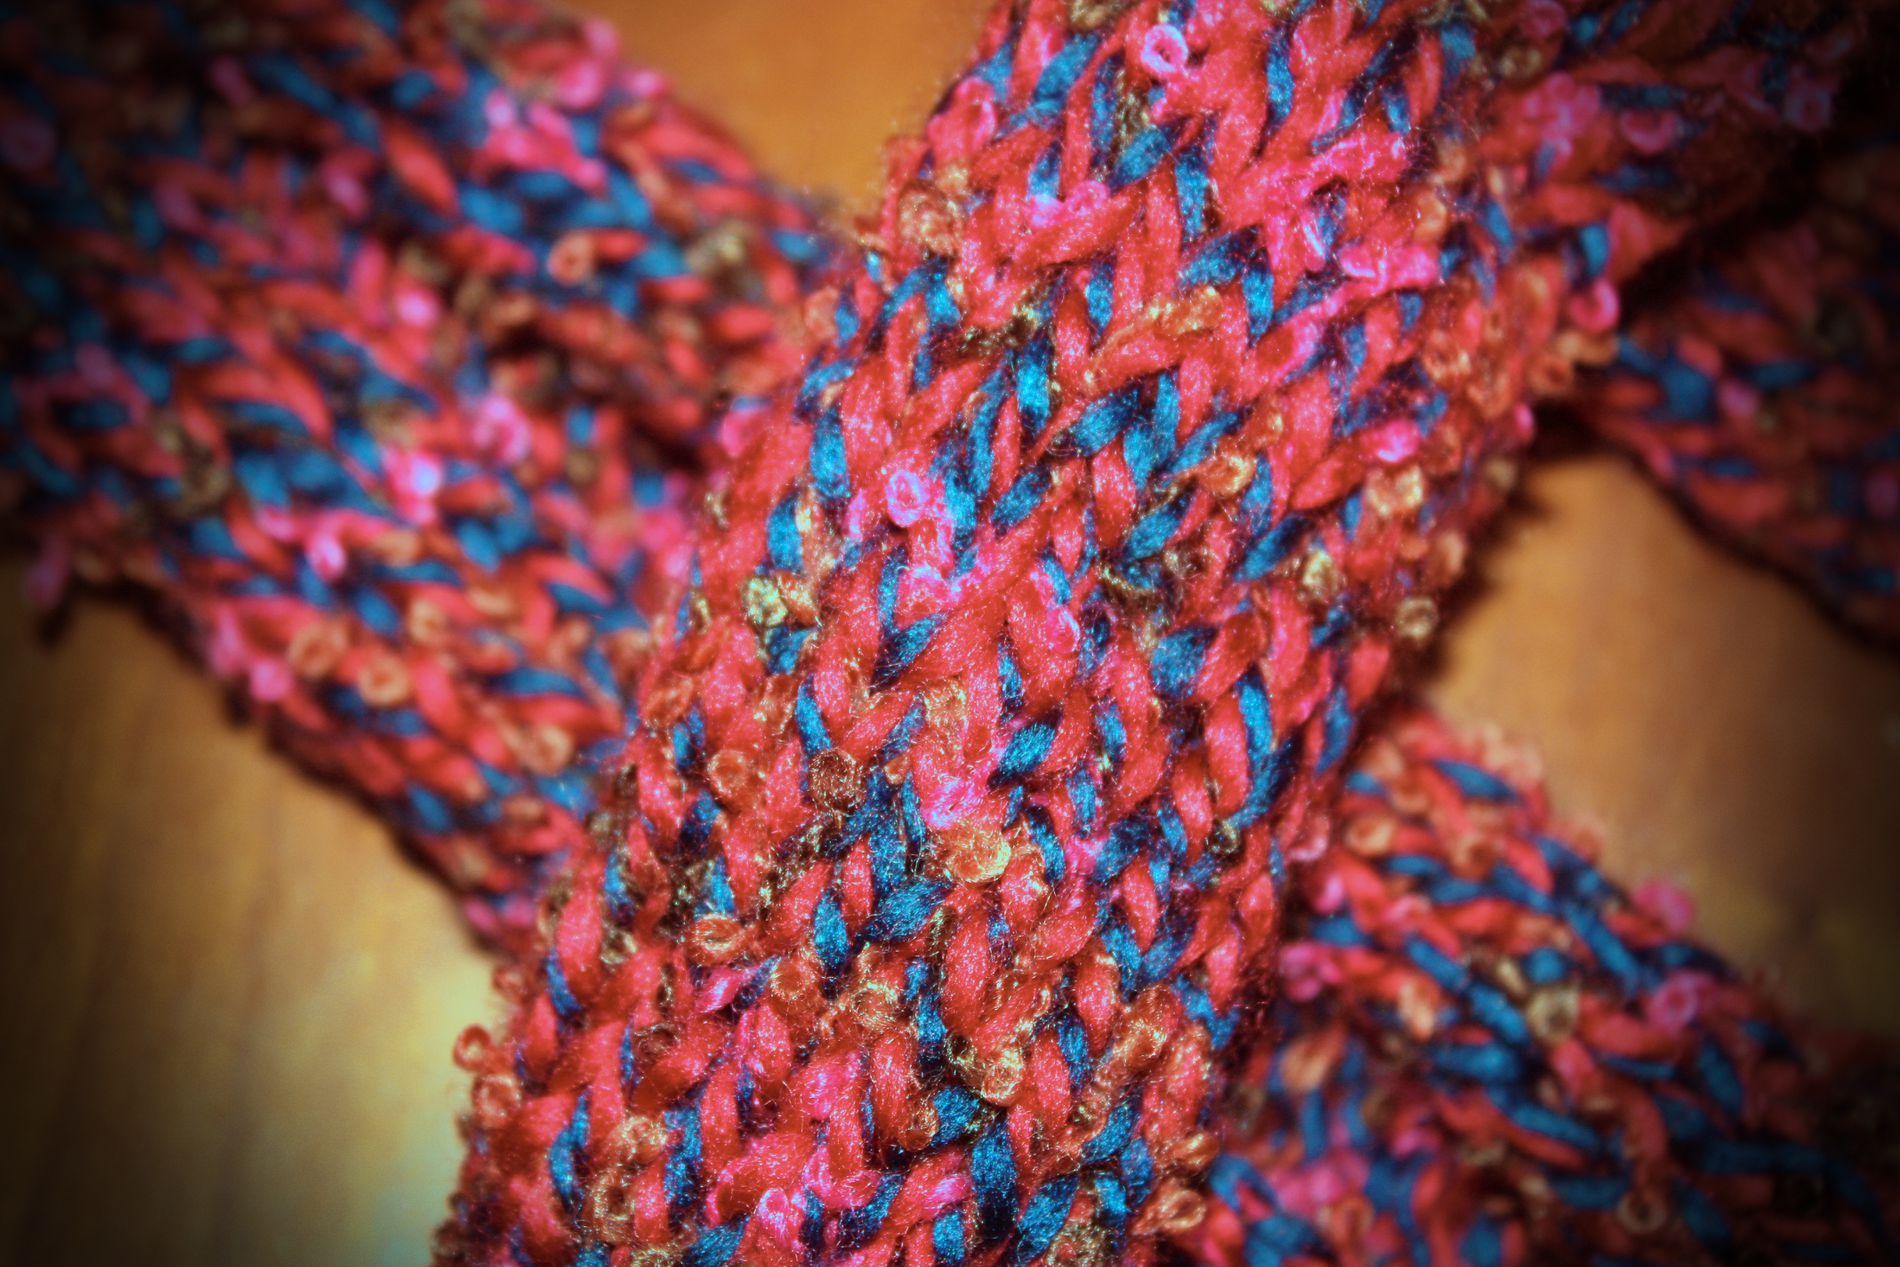
knitted wool
The image shows a knitted wool with many colors, blue, pink, red and orange. It is handmade knitting that mixes different fibers of wool.
The image shows a close shot of a handmade knitted wool. various colors are used, blue, pink, red and orange. this mix of colors gives the image warm and peace atmosphere. the brown background makes a good harmony with the colors of the wool.
Labels: Person, Knitting, Clothing, Scarf, Knitwear, Sweater, Glove, Weaving, Wool fibers, background
Camera: Canon Canon EOS 450D
Lens: 18.0 - 55.0 mm, Canon EF-S 18-55mm f/3.5-5.6 IS II
Aperture: F5
Exposure: 1/60 sec
ISO: 400
Focal length: 46.0 mm